Tree (set theory)

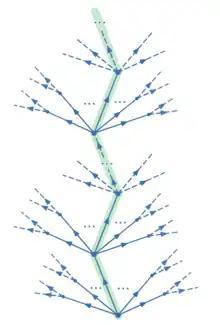
A branch (highlighted green) of a set-theoretic tree. Here dots represent elements, arrows represent the order relation, and ellipses and dashed arrows represent (possibly infinite) un-pictured elements and relationships.

In set theory, a tree is a partially ordered set formula_1 such that for each formula_2, the set formula_3 is well-ordered by the relation formula_4. Frequently trees are assumed to have only one root (i.e. minimal element), as the typical questions investigated in this field are easily reduced to questions about single-rooted trees.